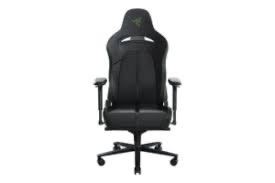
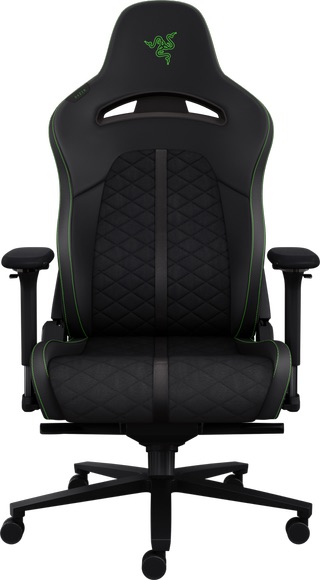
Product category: items_chair
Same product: yes